Mr. Warmth: The Don Rickles Project

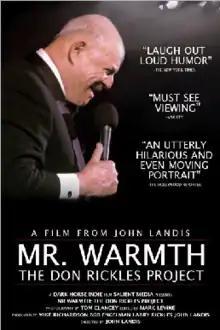

Mr. Warmth: The Don Rickles Project is a 2007 documentary film about stand-up comedian Don Rickles, which was first screened at the 2007 New York Film Festival and then shown on HBO.